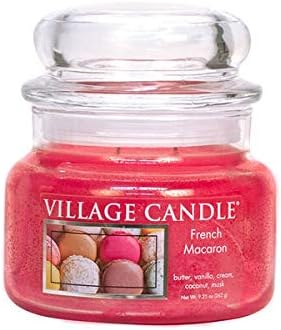
Village Candle French Macaron, Small Glass Apothecary Jar Scented Candle, 9.25 oz, Pink
Category: Tools & Home Improvement
Village Candle French Macaron, Small Apothecary, 9.25 net ounces with notes of butter, vanilla, cream, coconut, and musk. There are no limits to the delights of a Parisian pastry shop. The pop art confections in every hue, the irresistible possibilities for texture and taste, and the pleasures of surprising flavors. We set out to recreate this perfect mingling of elegance and whimsy with a nod to traditional French ingredients. We’ve whipped up an addictive fragrance sprinkled with notes of vanilla, cream and coconut, then added a hint of musk to serve up a deeper richness and more decadent experience for the senses. About Us: Proudly produced in America, Village Candles are made with care, trimmed by hand, and artfully crafted for each and every consumer. Each candle is crafted with the most refined food grade paraffin wax– maintaining the highest quality standards. Our fragrances are a blend of fine fragrance and pure essential oils. It’s what’s inside that makes the difference and brings a clean, true-to-life long-lasting fragrance experience. Village Candle's more than 75 fragranced candles in various sizes provide the best in home decor with their ability to enhance life's moments and add ambiance to any living space. Treat yourself to Village Candle, because you deserve the best. Made in the USA and part of the award winning Stonewall Kitchen Family of Brands, these candles brighten homes and hearts around the world.
Features: Fragrance sprinkled with notes of vanilla, cream and coconut, then added a hint of musk | Small glass jar 2-wick candle provides up to 55 hours of fragrance. Dimensions are 3.8''L x 3.8''W x 4''H. | As you're spending more time at home, it’s more important than ever to create an inviting and relaxing space. Spark memories, relax, and make a house a home with our Village Candle fragrances. | Makes a great gift - for others and yourself | Village Candle creates fragranced products using the most refined, high-quality food-grade, paraffin wax, the richest colors, and the finest fragranced oils available. Made in the USA and part of the award winning Stonewall Kitchen Family of Brands that also includes Tillen Farms, Legal Sea Foods, Vermont Village, Montebello Pasta, and Napa Valley Naturals